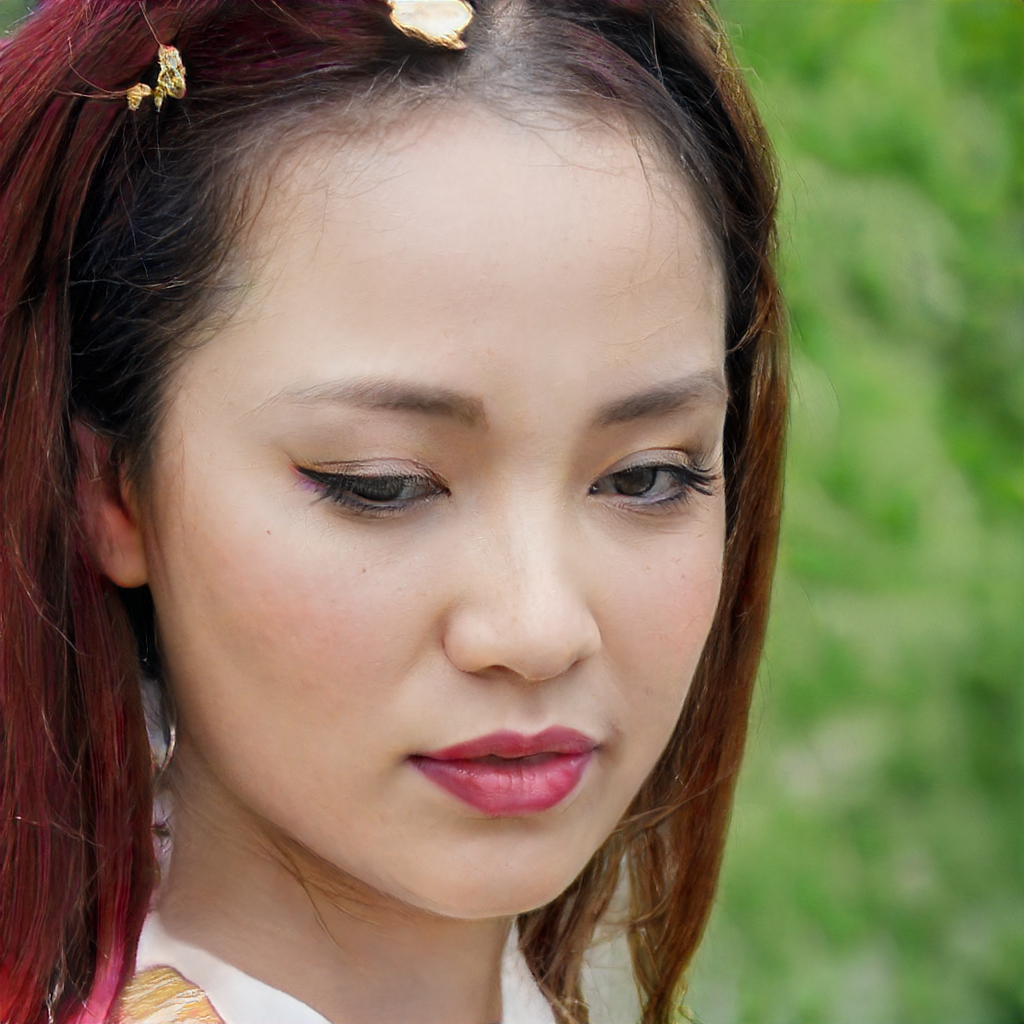
Gender: Female